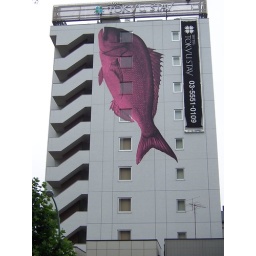
near Tsukiji fish market